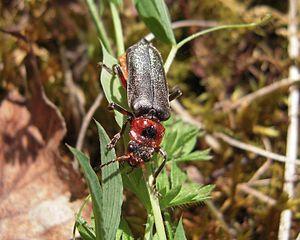
Cantharis rustica (coléoptère) en Forêt Domaniale de Moyeuvre
Cantharis rustica, le moine, est une espèce de coléoptères de la famille des cantharidés.